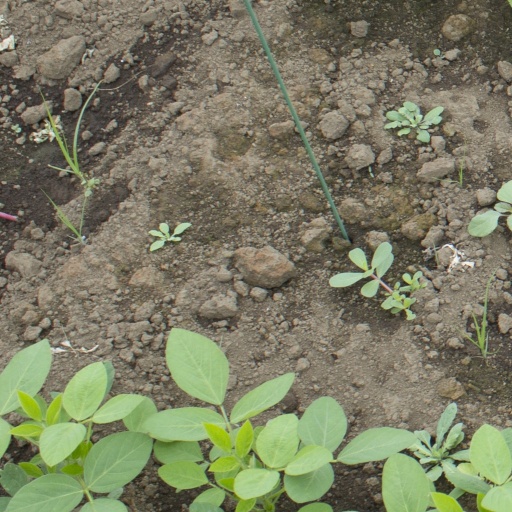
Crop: soybean